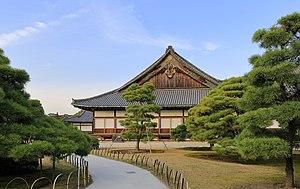
Le château de Nijō se trouve à Kyoto, au Japon. C'est Tokugawa Ieyasu qui le fit construire en 1603. Il se constitue de deux cercles concentriques de fortifications, des palais Ninomaru et Honmaru, de divers bâtiments de soutien et de plusieurs jardins. Il couvre une surface totale de 275 000 m² dont environ 8 000 m² de constructions.